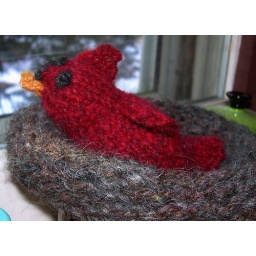
Sitting in his nest at the kitchen window, dreaming of a girl cardinal to cuddle with.